Halifax Gibbet

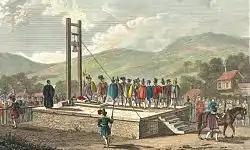
Print of the Halifax Gibbet in use, from Thomas Allen's "A New and Complete History of the County of York" (1829)

It is uncertain when the Halifax Gibbet was first introduced, but it may not have been until some time in the 16th century; before then decapitation would have been carried out by an executioner using an axe or a sword. The device, which seems to have been unique in England, consisted of two tall parallel beams of wood joined at the top by a transverse beam. Running in grooves within the beams was a square wooden block in length, into the bottom of which was fitted an axe head weighing . The whole structure sat on a platform of stone blocks, square and high, which was ascended by a flight of steps. A rope attached to the top of the wooden block holding the axe ran over a pulley at the top of the structure, allowing the block to be raised. The rope was then fastened by a pin to the structure's stone base.